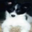
Label: dog